Baetis

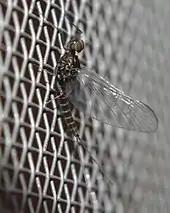
Male imago of "Baetis tricaudatus"

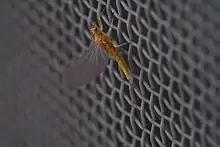
"Baetis sahoensis"

Baetis is a genus of mayflies of the family Baetidae, known as the blue-winged olive to anglers. There are at least 150 described species in "Baetis". They are distributed worldwide, with the most variety in North America and northern Europe.